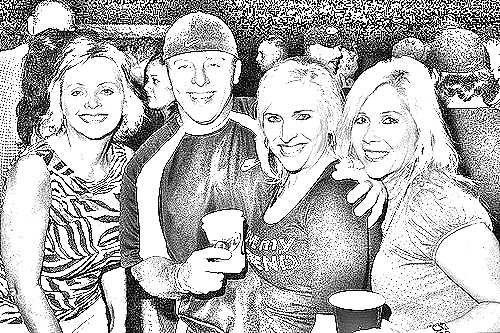
Portrait style: Sketch Portrait